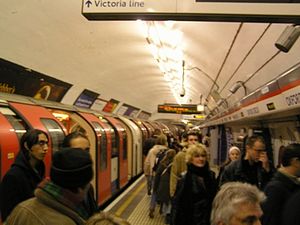
Oxford Circus Station / Historie
Travl perron på Central line. Denne perron er nu blevet renoveret.
Oxford Circus Station er en London Underground-station, der betjener Oxford Circus, i krydset mellem Regent Street og Oxford Street, med indgange i alle krydsets fire hjørner. Stationen har skiftemulighed mellem Bakerloo line, Central line og Victoria line. Det er den tredje travleste station i netværket og den travleste, uden forbindelse til National Rail-betjening.